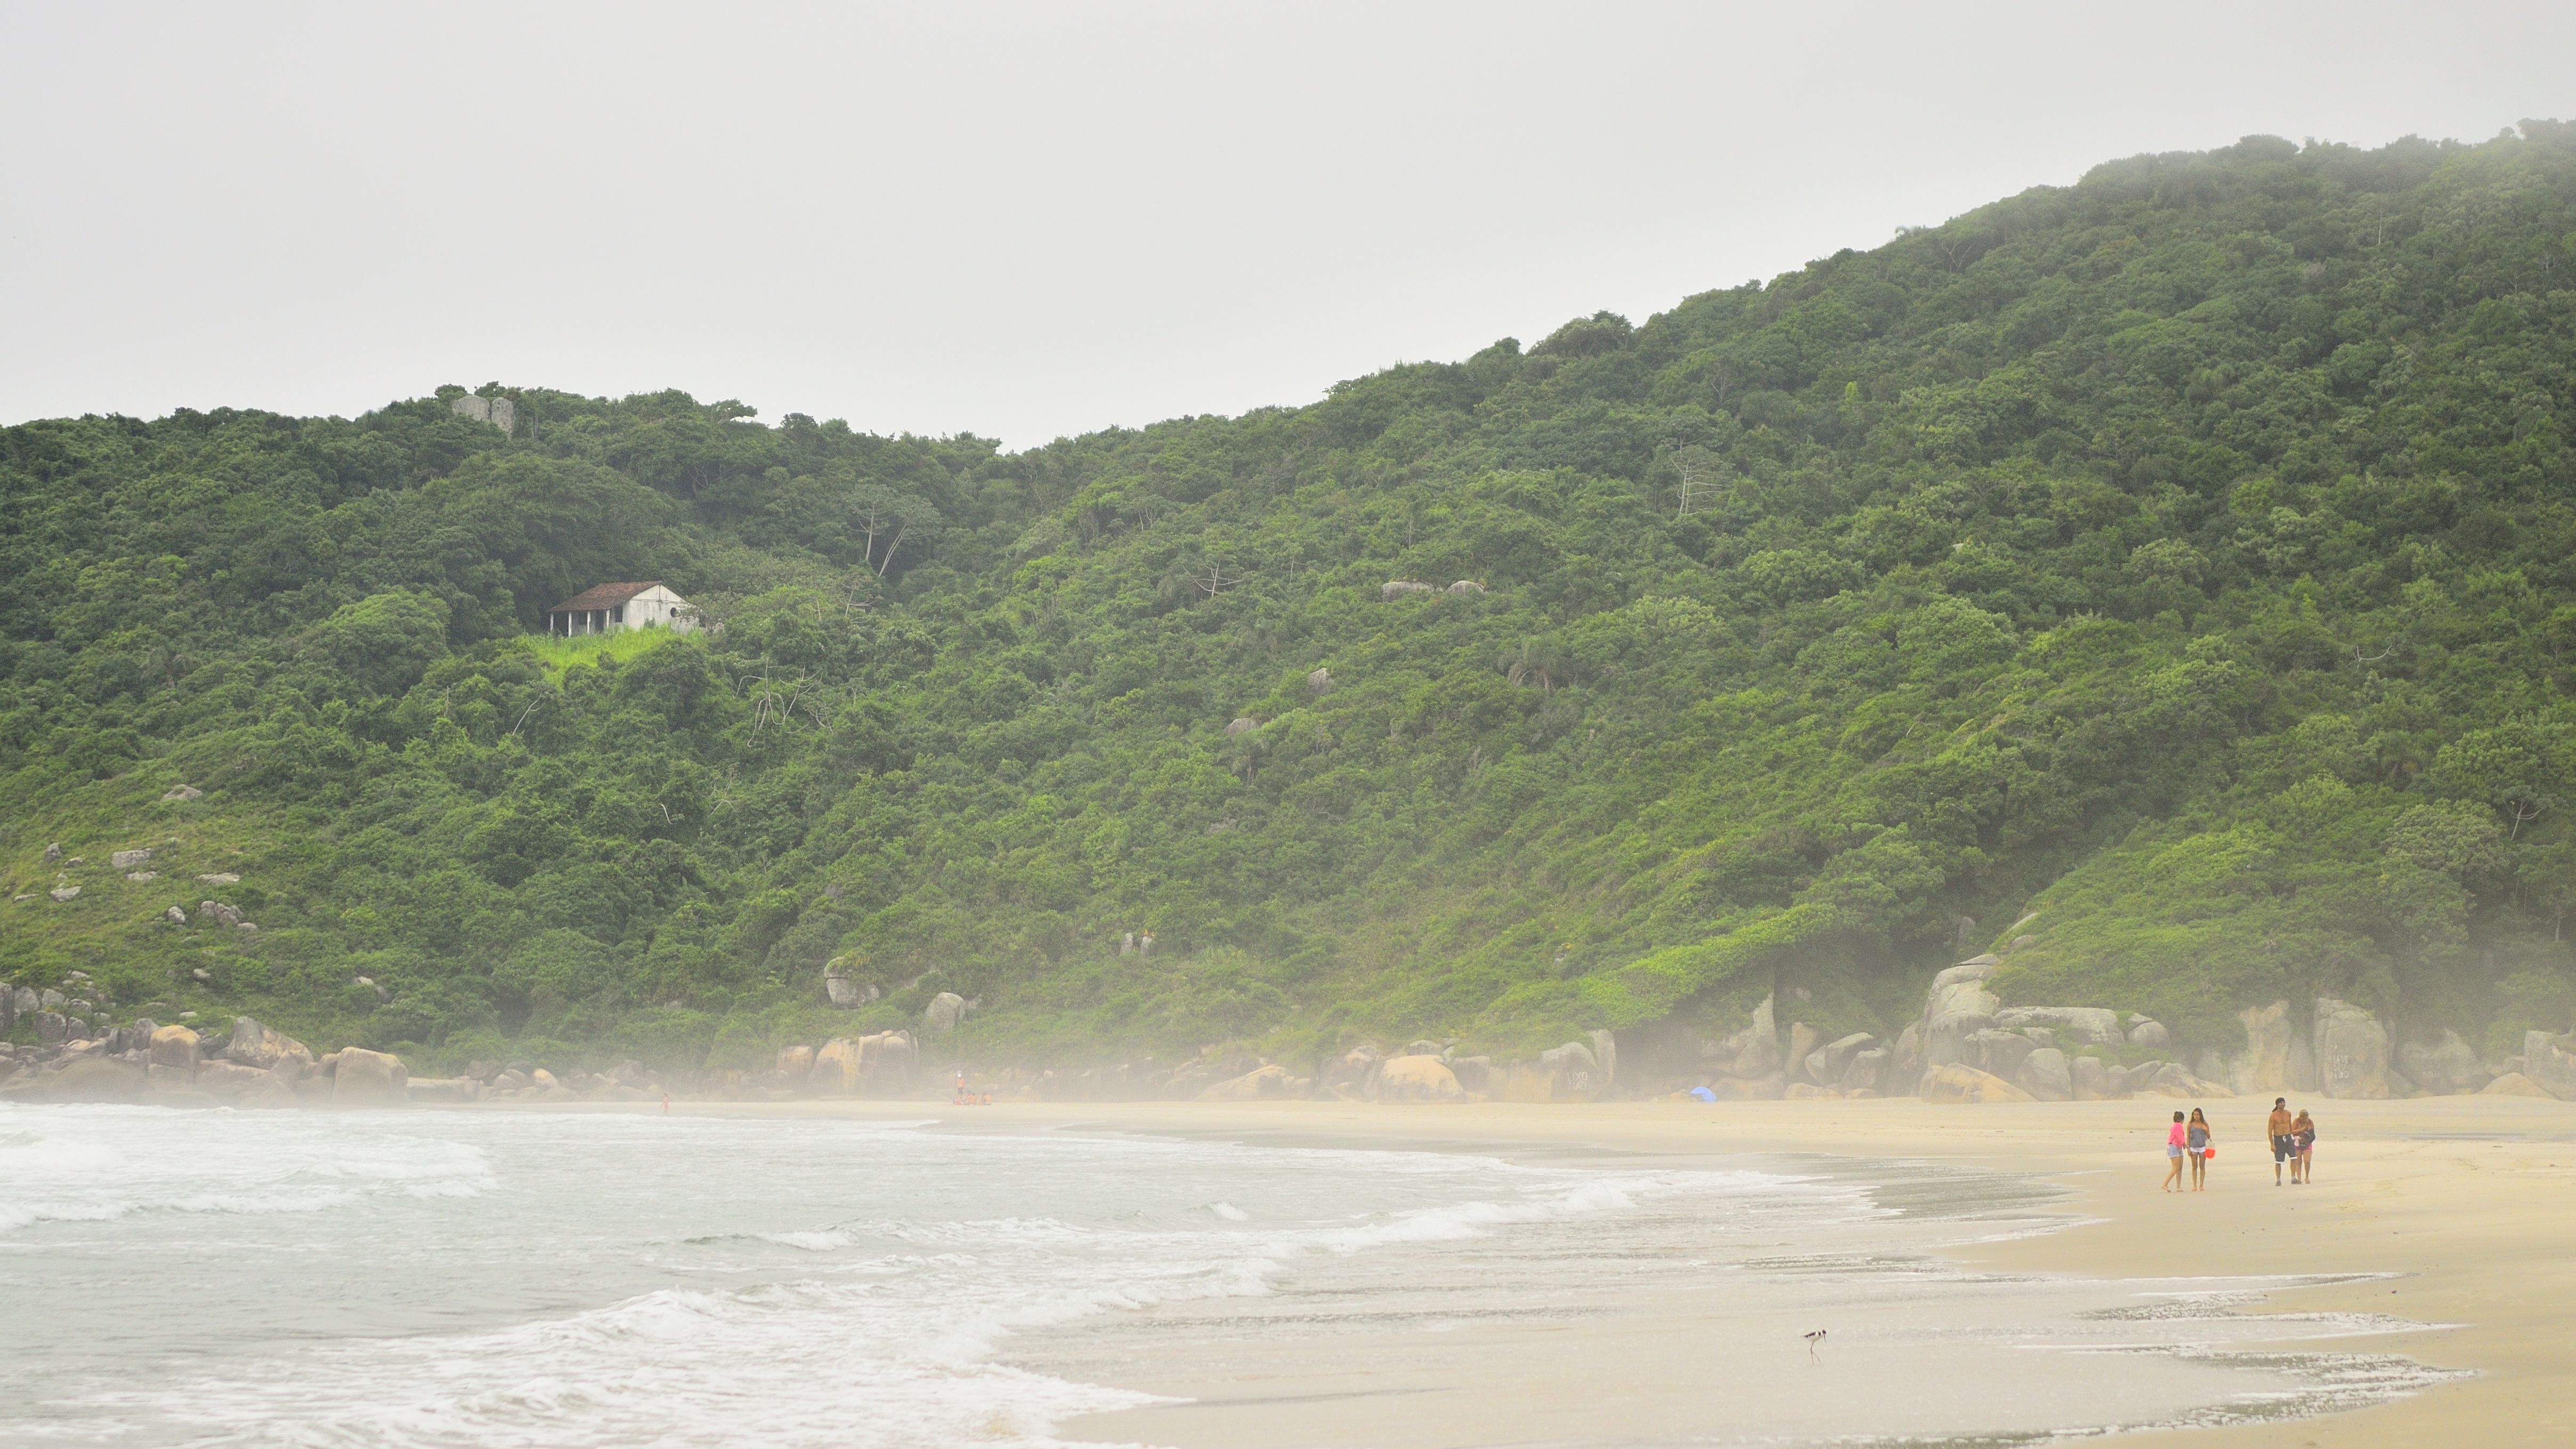
beach, sea, coast, shore, wave, river, bay, body of water, arena, mar, verano, praia, florianopolis, floripa, vacaciones, naufragados, atmospheric phenomenon, wind wave